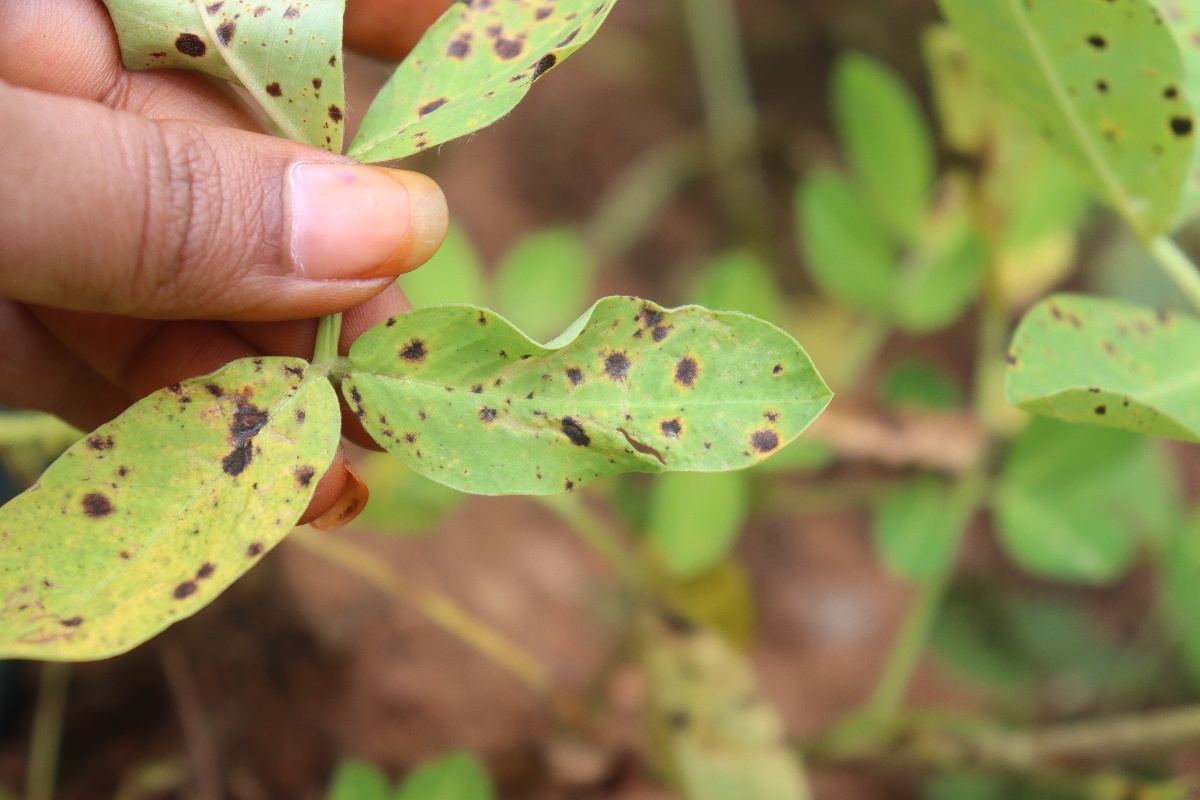
Label: late leaf spot